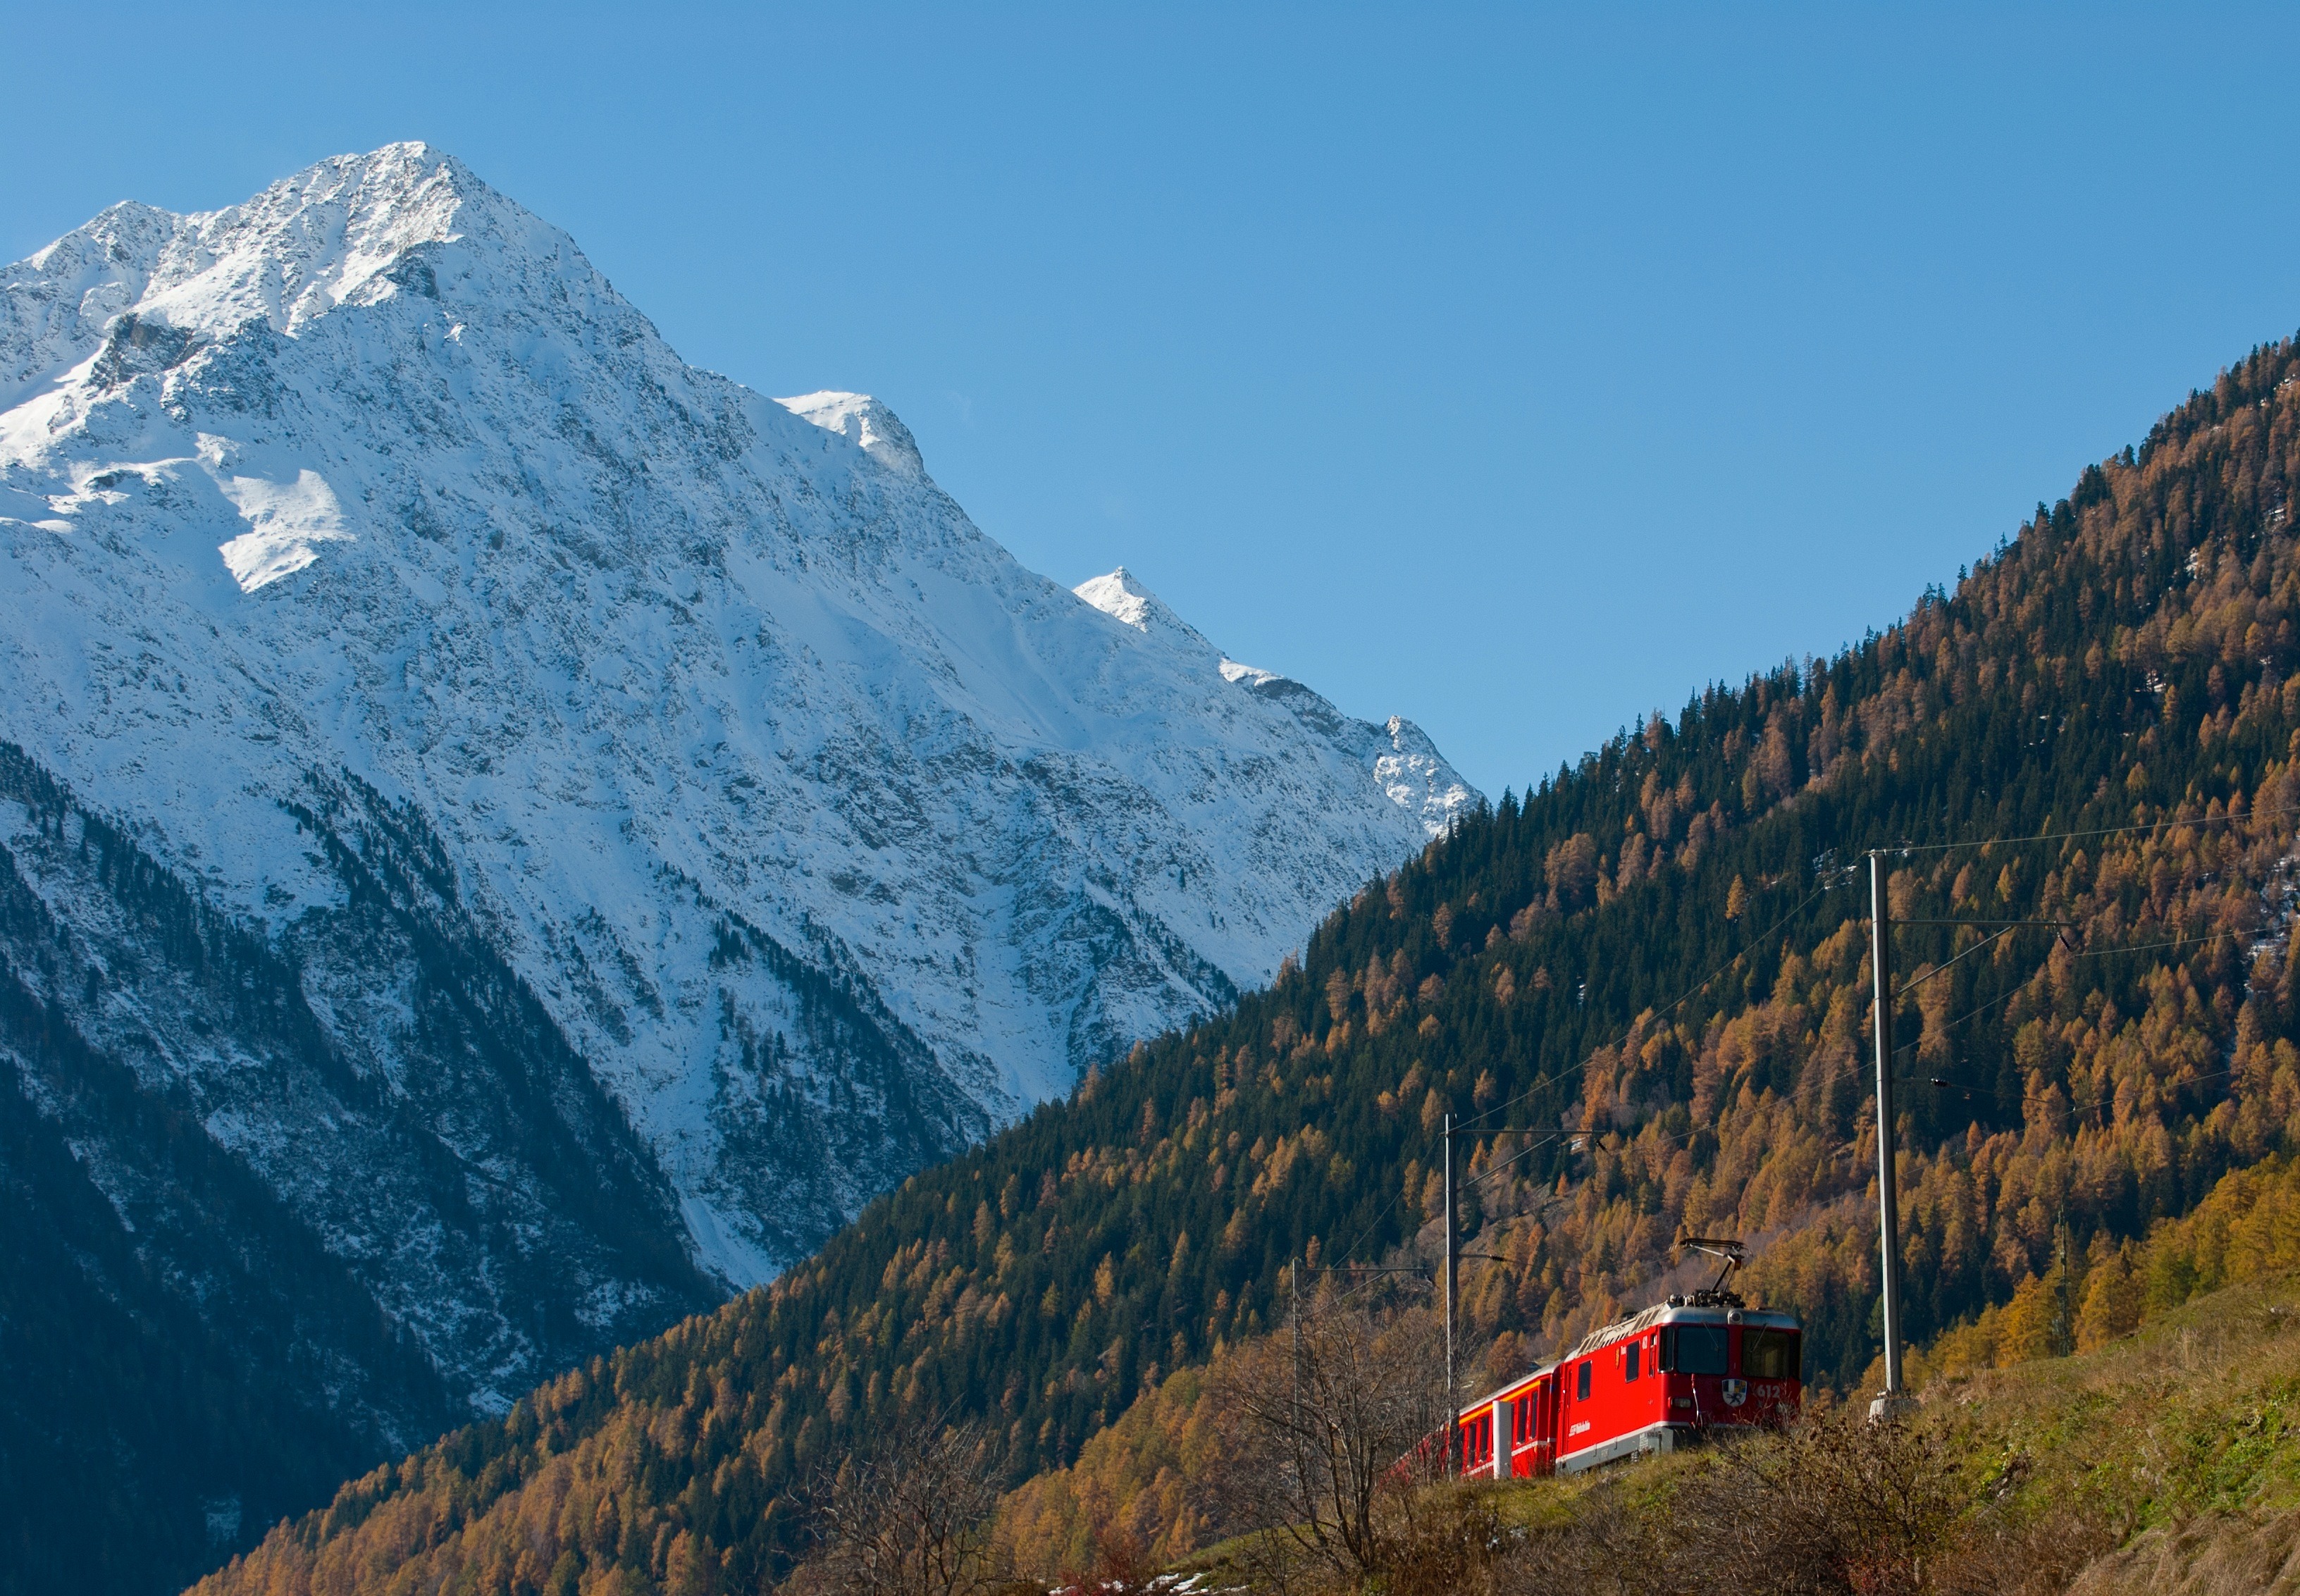
landscape, nature, forest, wilderness, walking, mountain, snow, sky, countryside, fall, adventure, train, valley, mountain range, country, ice, scenic, autumn, gorge, ridge, summit, trees, woods, outside, clouds, mountains, alps, backpacking, ravine, plateau, switzerland, landform, mountain pass, geographical feature, mountainous landforms